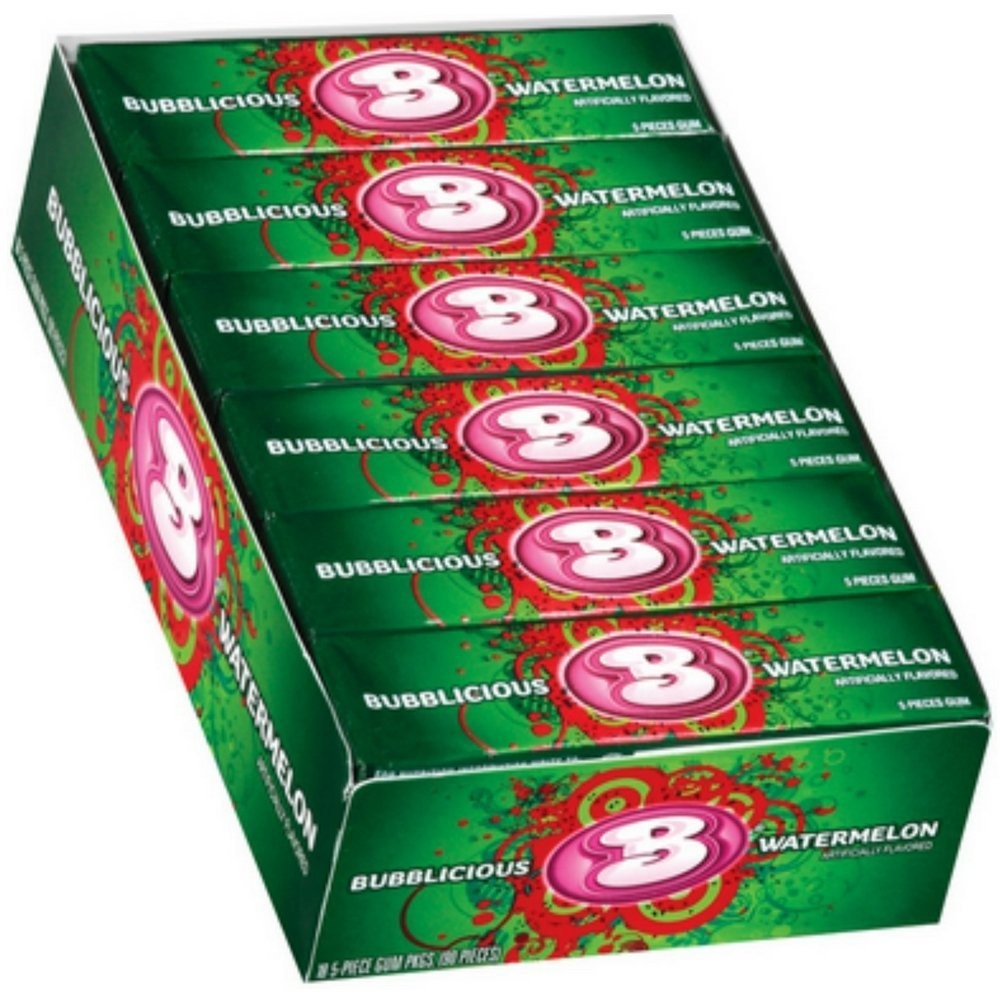
Item Name: Bubblicious Watermelon Wave Bubble Gum 18 packs (5ct per pack)
Bullet Point: Watermelon Artificially flavor
Value: 90.0
Unit: Count

Price: 0.55